Kirkham, Lancashire

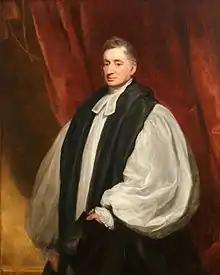
Philip Shuttleworth, 1842

Kirkham Club Day, an annual gala, is held in early June, jointly with Wesham. The day involves the various churches and their chosen "Rose Queens", together with biblical tableau floats, civic dignitaries and brass bands, walking in procession through the town in the morning.